First Hussein Arnous government

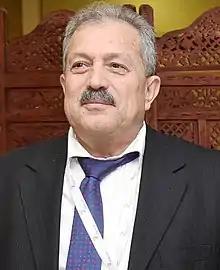
Hussein Arnous

The first government of Hussein Arnous was formed on 30 August 2020 and took the oath of office on 2 September 2020. A new Council of Ministers was formed by Hussein Arnous at the appointment of President Bashar al-Assad. This government was the 94th since Syria gained independence from the Ottoman Empire in 1918 and was the seventh during the presidency of President Bashar al-Assad.